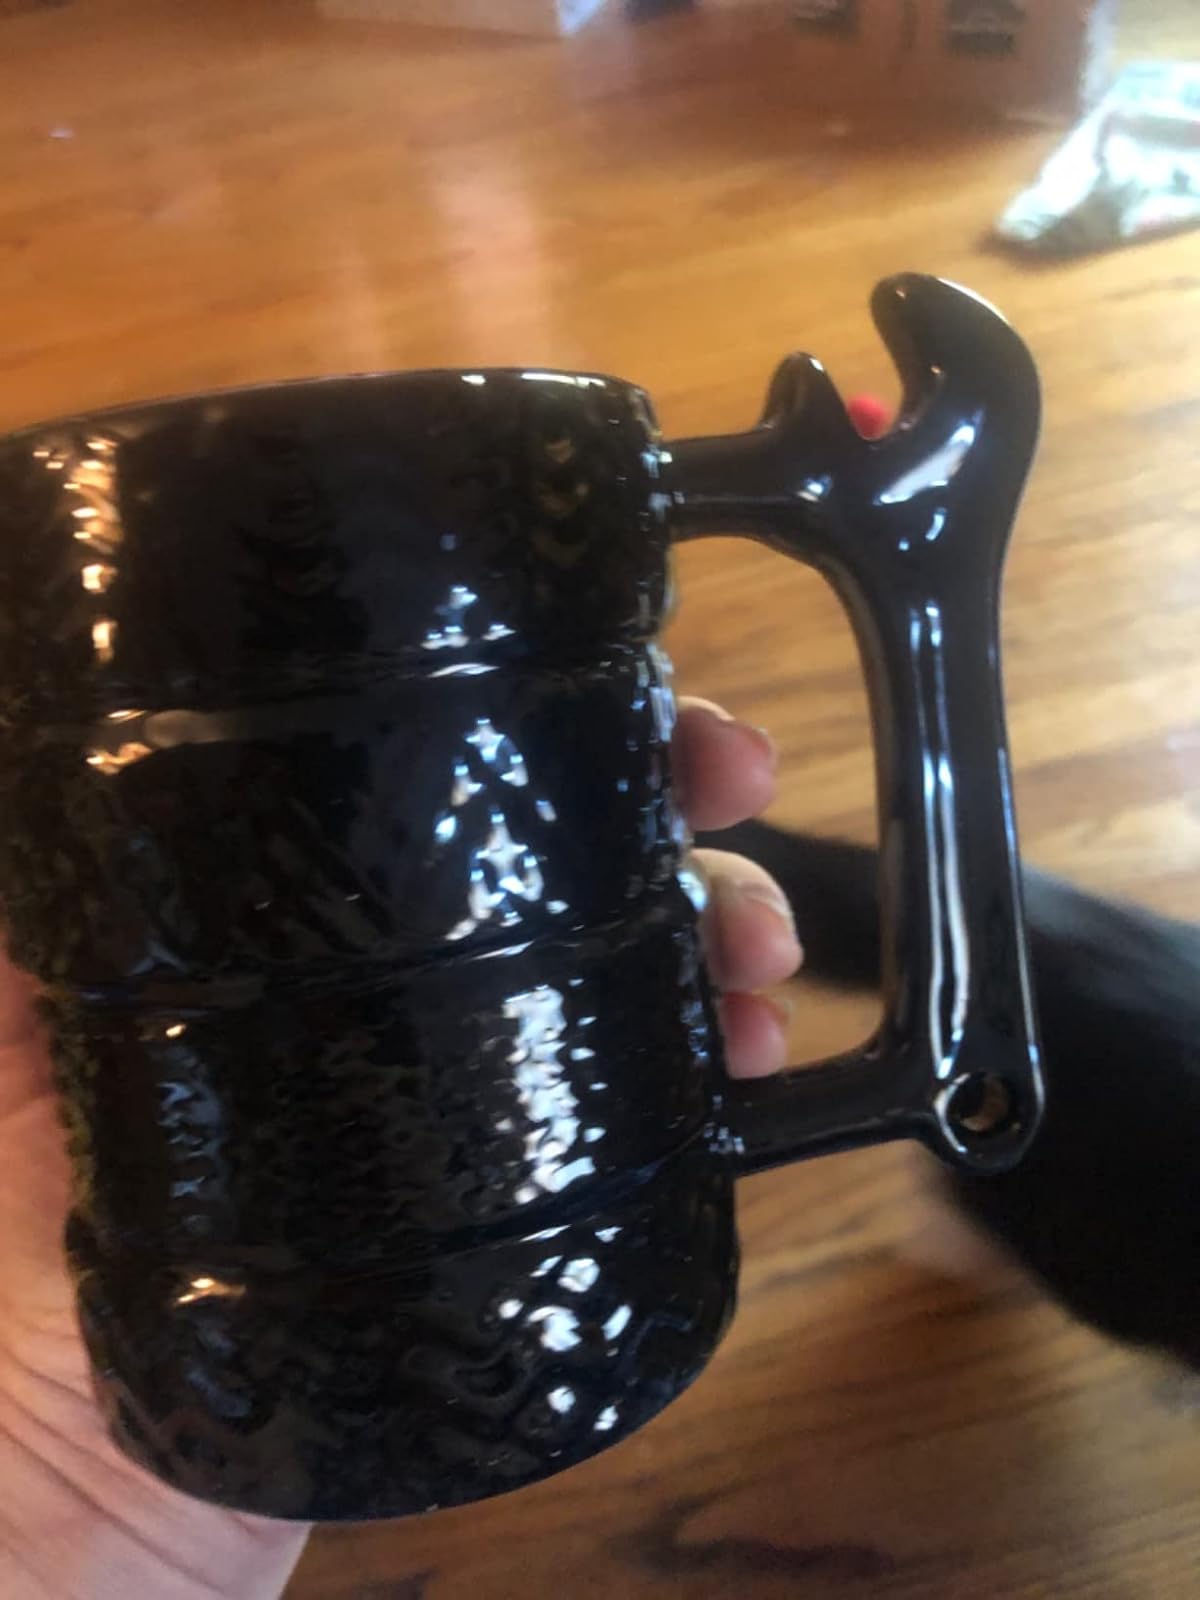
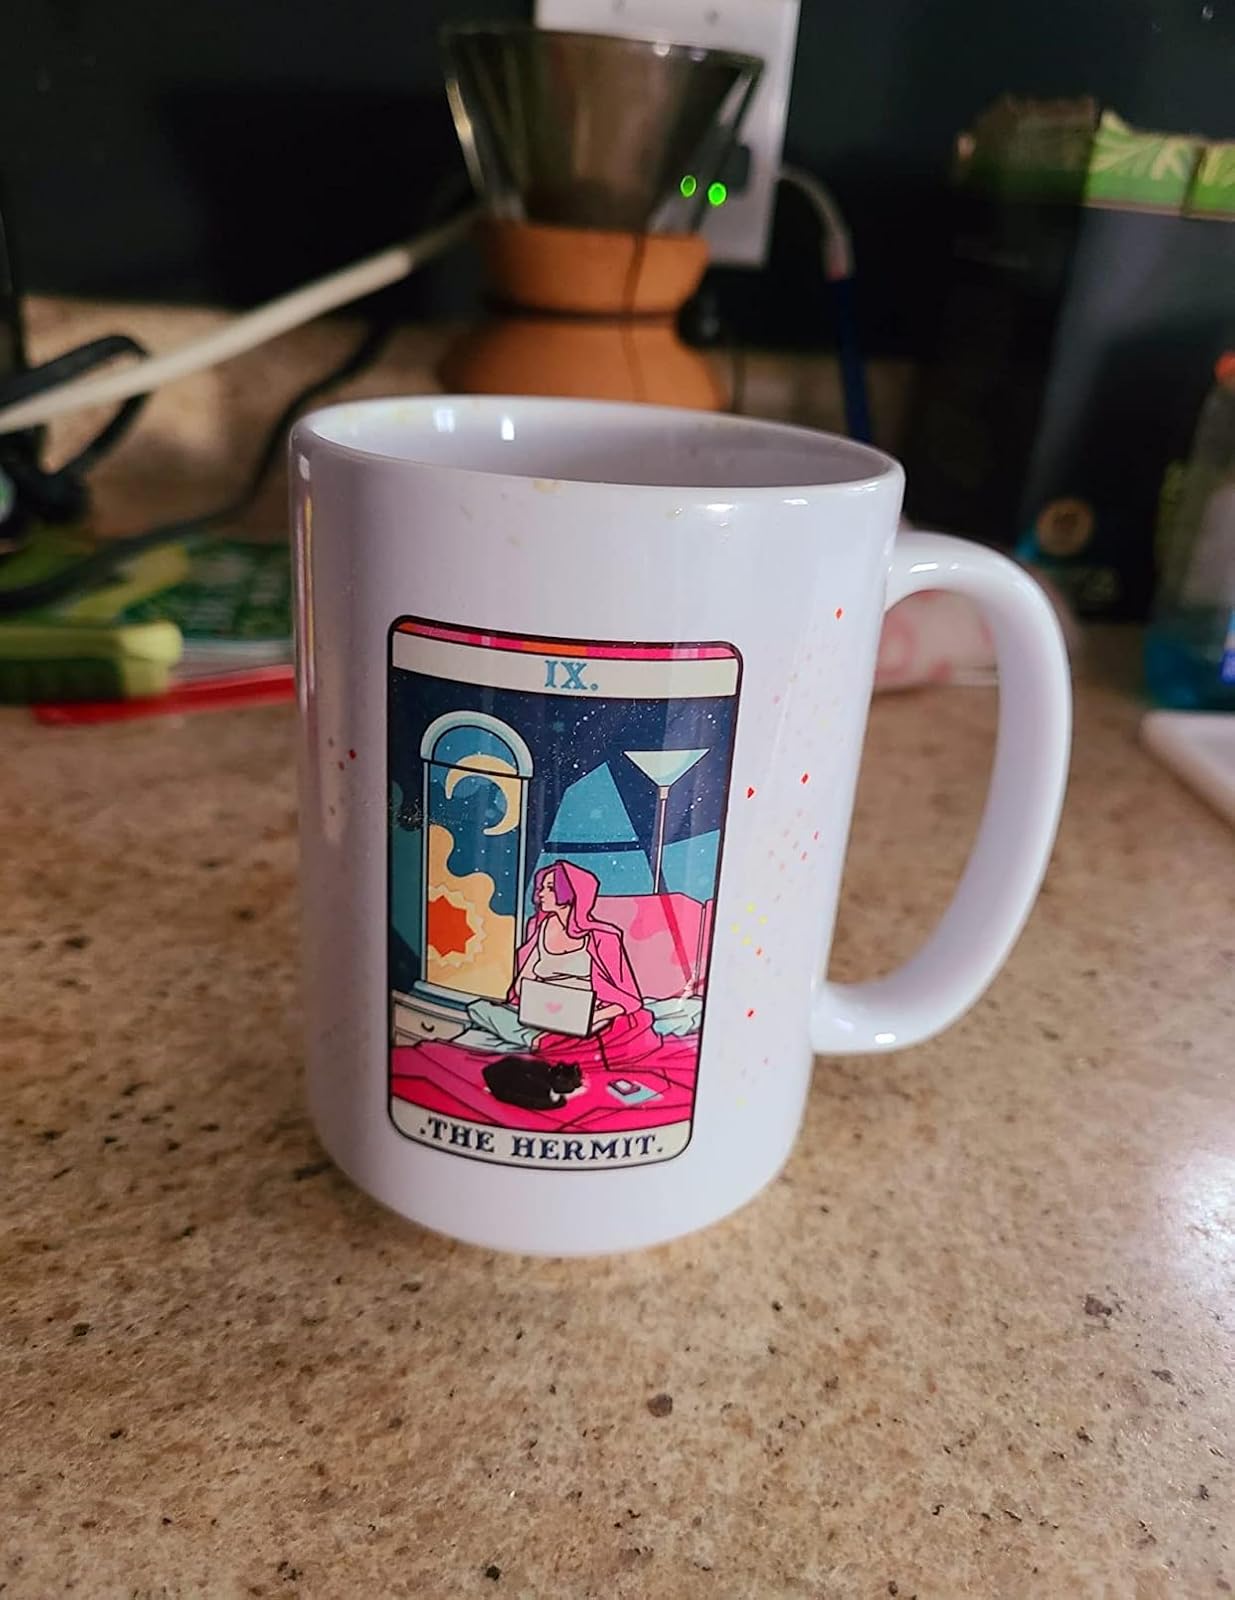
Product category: items_mug
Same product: no